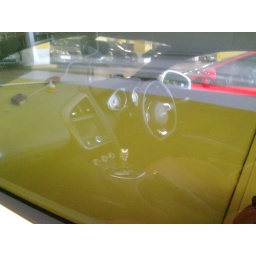
Audi Interior Again. Saw this in parkway parade car park on the highest floor